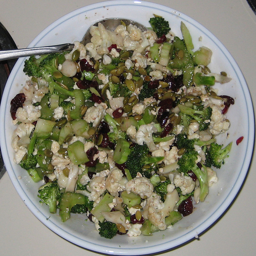
A bowl that is filled with some type of food.
A dish of some sort with greens and something else.
This is a plate of broccoli and cauliflower
A white plate topped with lots of food.
A plate of food containing broccoli,cauliflower, celery and other foods